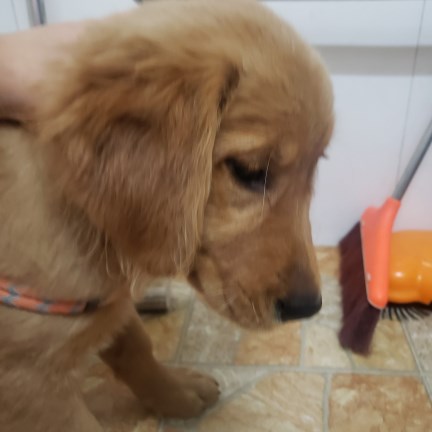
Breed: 5355-n000126-golden_retriever